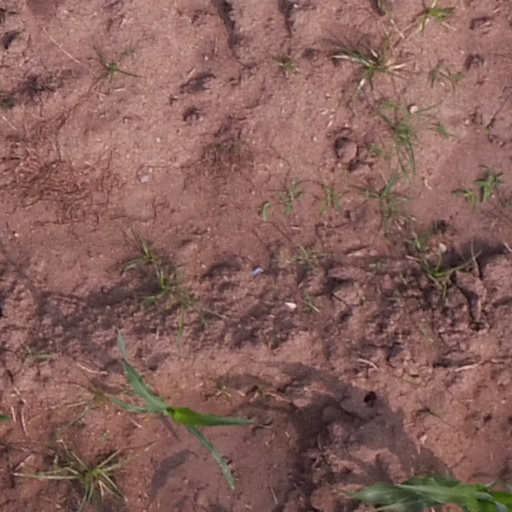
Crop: maize; corn